Westminster Bridge Road

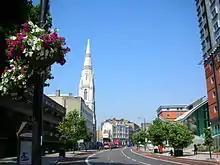
Looking west along Westminster Bridge Road, with the spire of Christ Church on the left and The Perspective Building (designed by Assael Architecture) on the right

Westminster Bridge Road is a road in London, England. It is on an east–west axis, and passes through the northern extremities of the boroughs of Lambeth and Southwark.